2013 Chilean general election

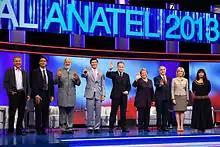
All nine candidates during the Anatel debate.

The first debate was organized by ANP (National Press Association) and CNN Chile and took place in Coquimbo's Enjoy Casino on 9 October. It ran from 20:00-22:00 with all candidates —except Bachelet, citing a prior commitment— participating. It was moderated by CNN Chile anchor Daniel Matamala. There were four other journalists from regional media present who asked the candidates two randomly selected questions. Matamala also asked two questions, which were the same to all eight candidates.